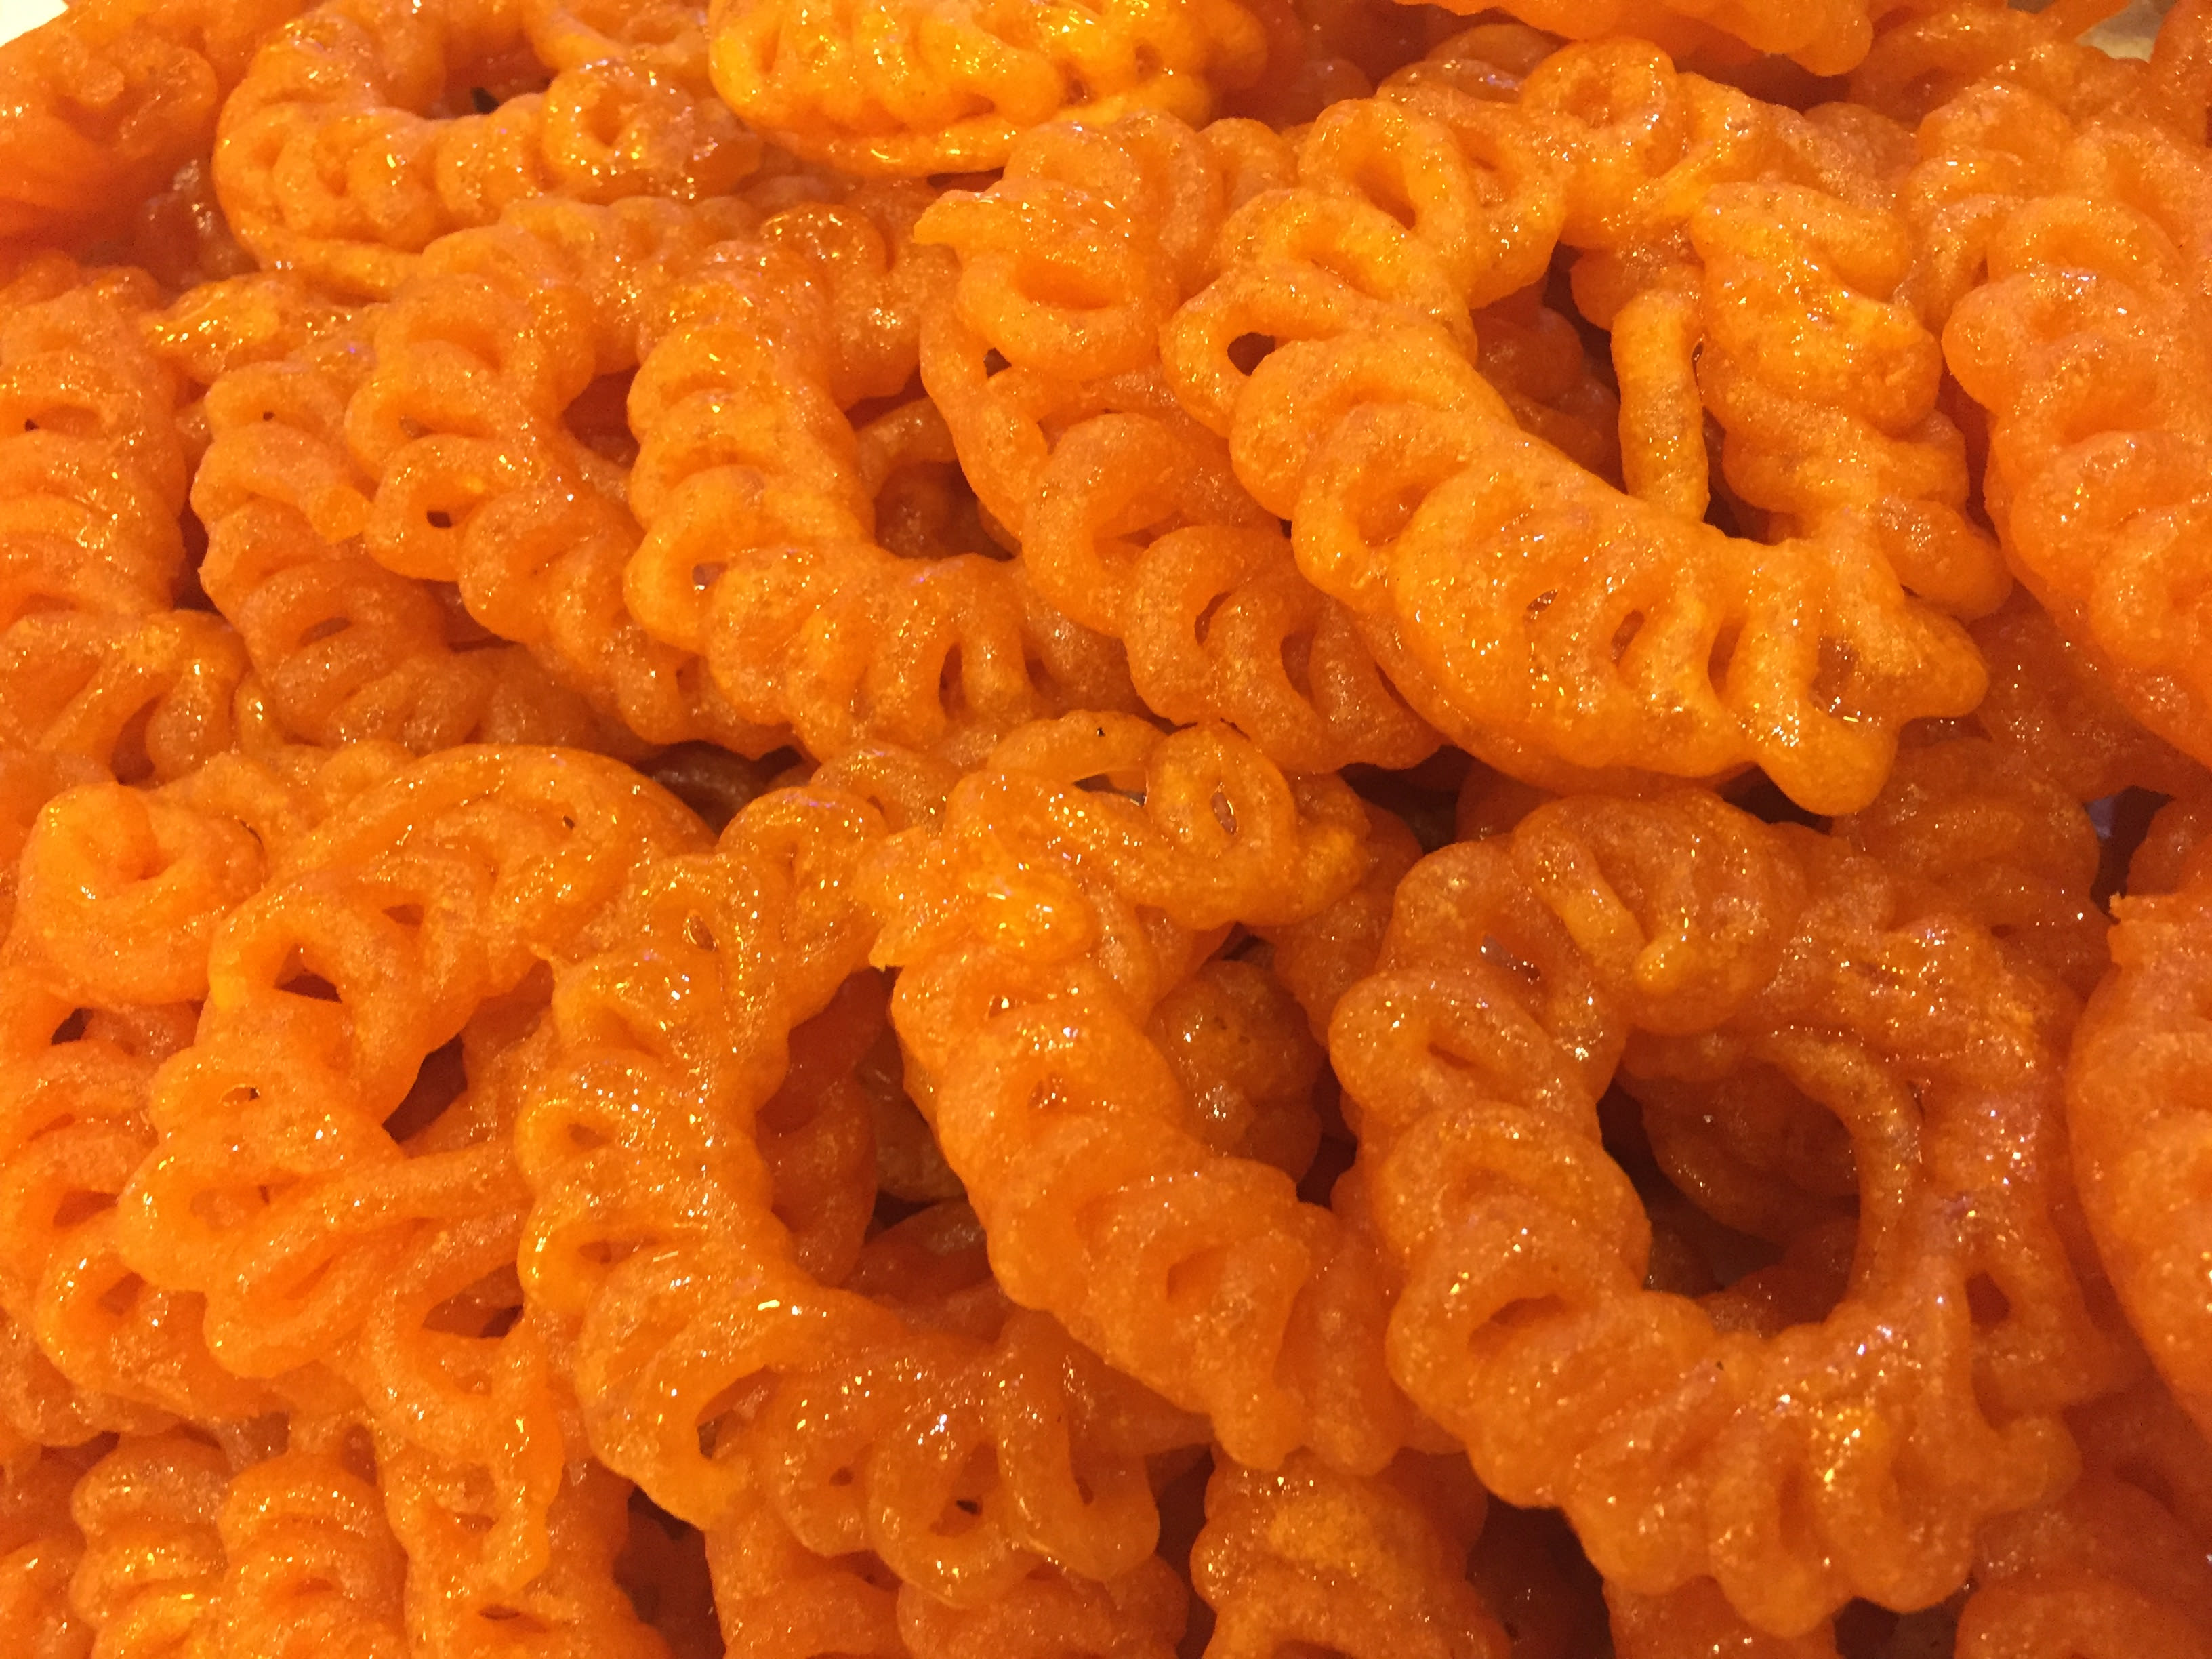
Dish: jalebi